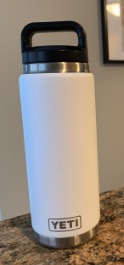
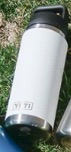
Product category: misc
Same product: yes